Refugio oil spill

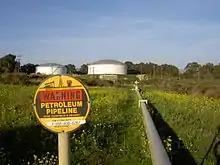
Oil storage tanks in Goleta in 2007

The spill cleanup occurred during the nesting season for snowy plovers, so special precautions were necessary while cleaning up tar balls. The birds are often found on the beaches along the coast of the Oxnard plain. Their nests are hard to see in the open sand and the birds are easily frightened away by human activity leaving the eggs to fast-moving predators such as sea gulls. Least terns were another endangered species of bird that was a concern during the cleanup efforts.